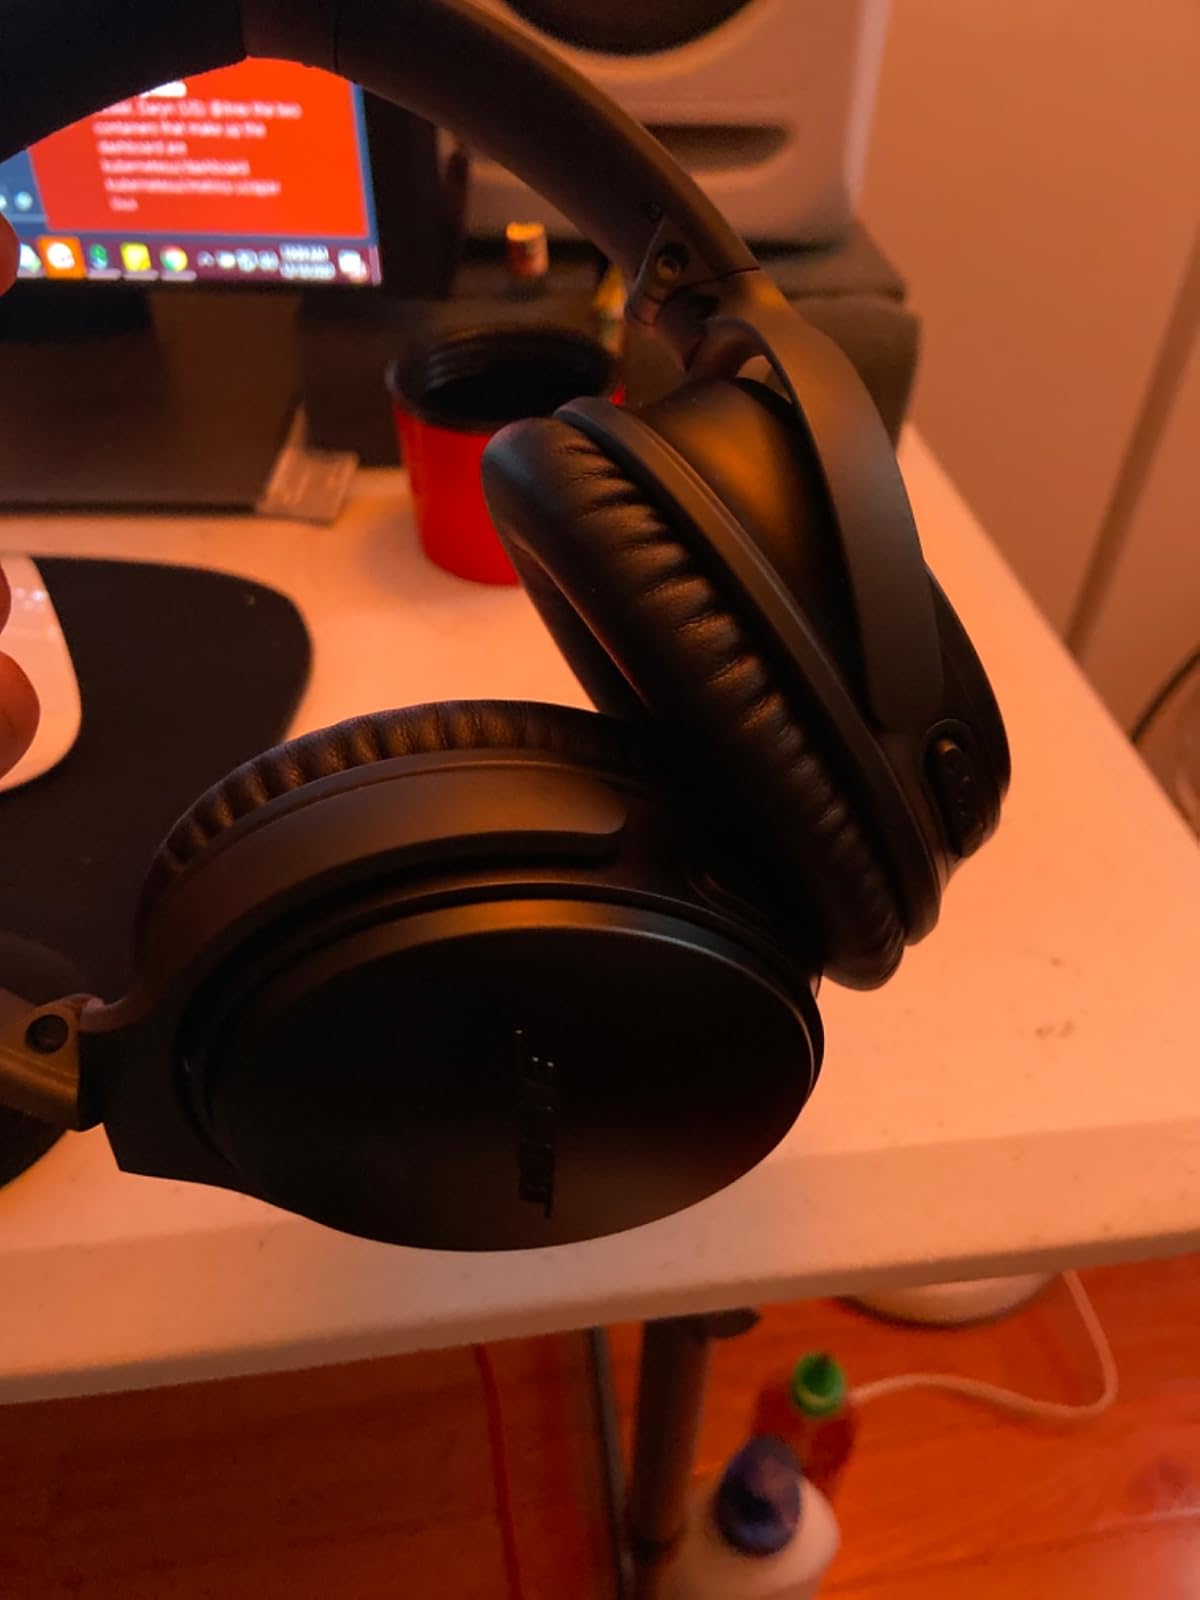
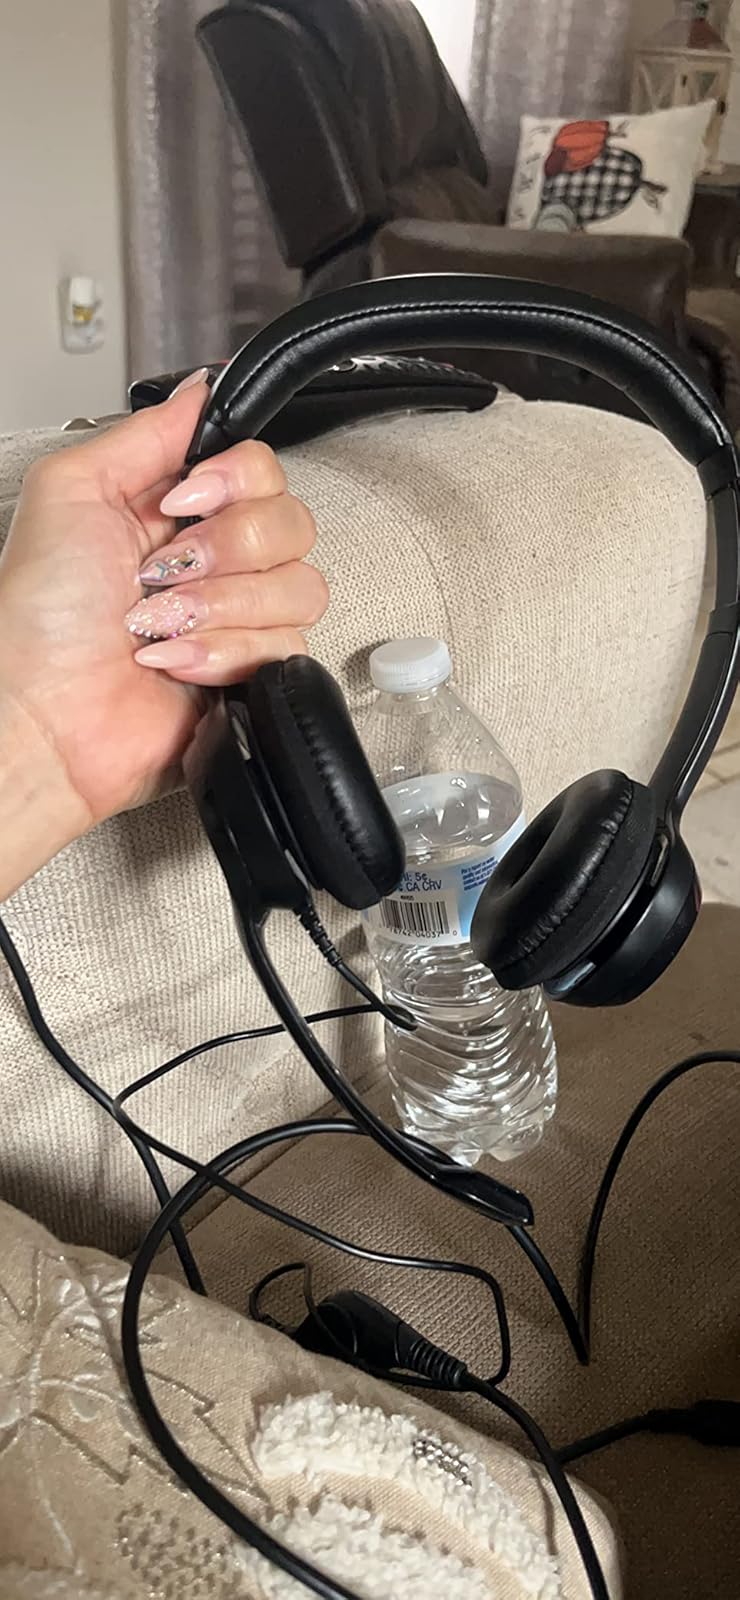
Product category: headphones
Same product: no